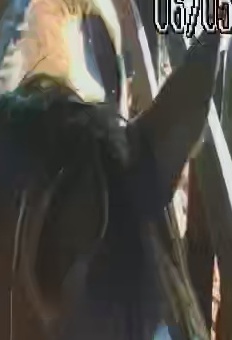
Face region: ears (position_of_ears)
Pain indicator: not_present